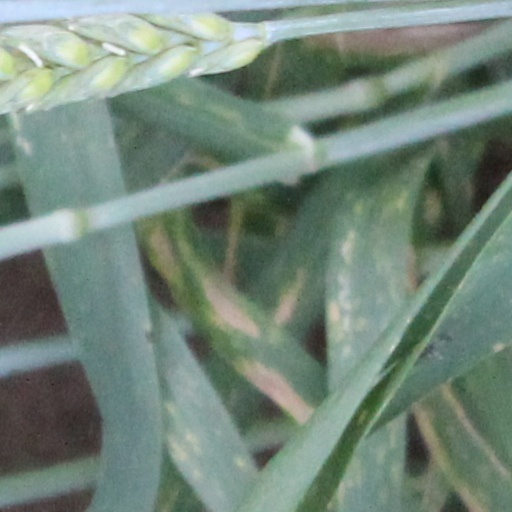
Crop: wheat